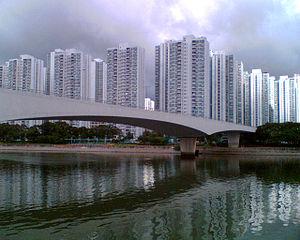
Sha Tin est une des villes nouvelles développées à partir des années 1970 dans les Nouveaux Territoires hongkongais. S'étendant sur 36km², elle comprend le Sha Tin historique duquel provient son nom, ainsi que Tai Wai, Fo Tan, Tai Shui Hang, Ma On Shan. La population actuelle est d'environ 630 000 habitants et sa capacité prévue une fois entièrement développée est de 700 000 habitants.